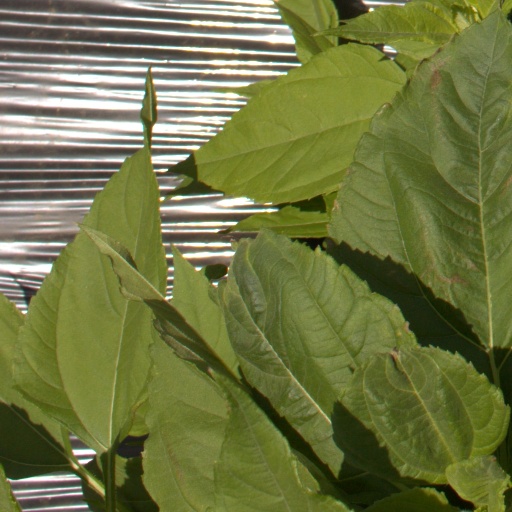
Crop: Jerusalem artichoke